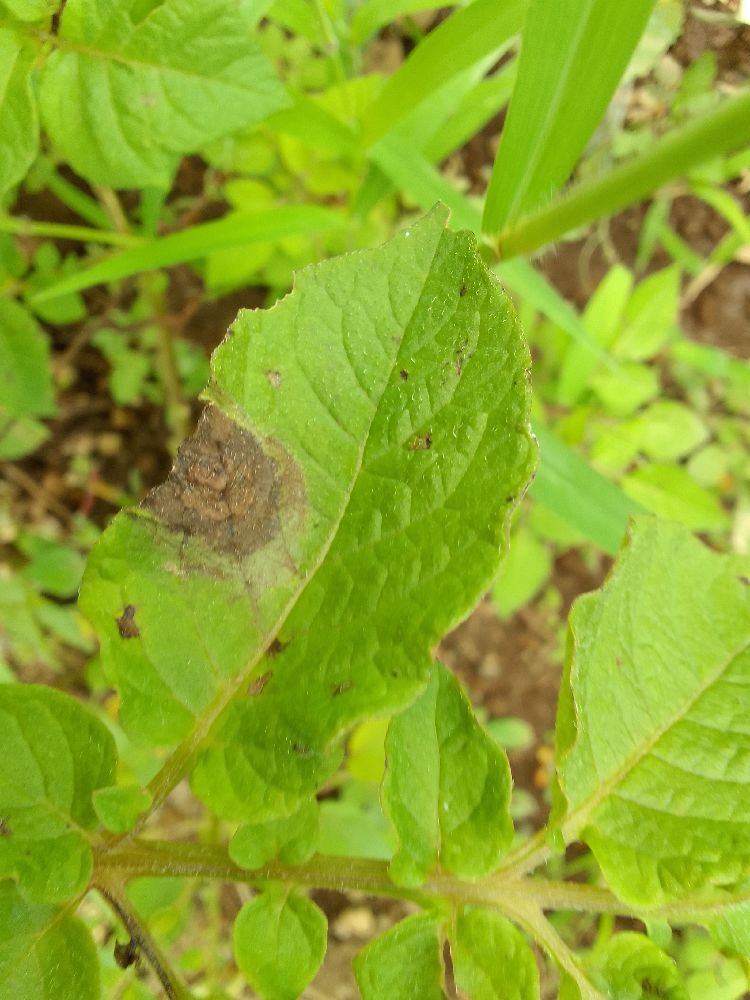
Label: Late blight